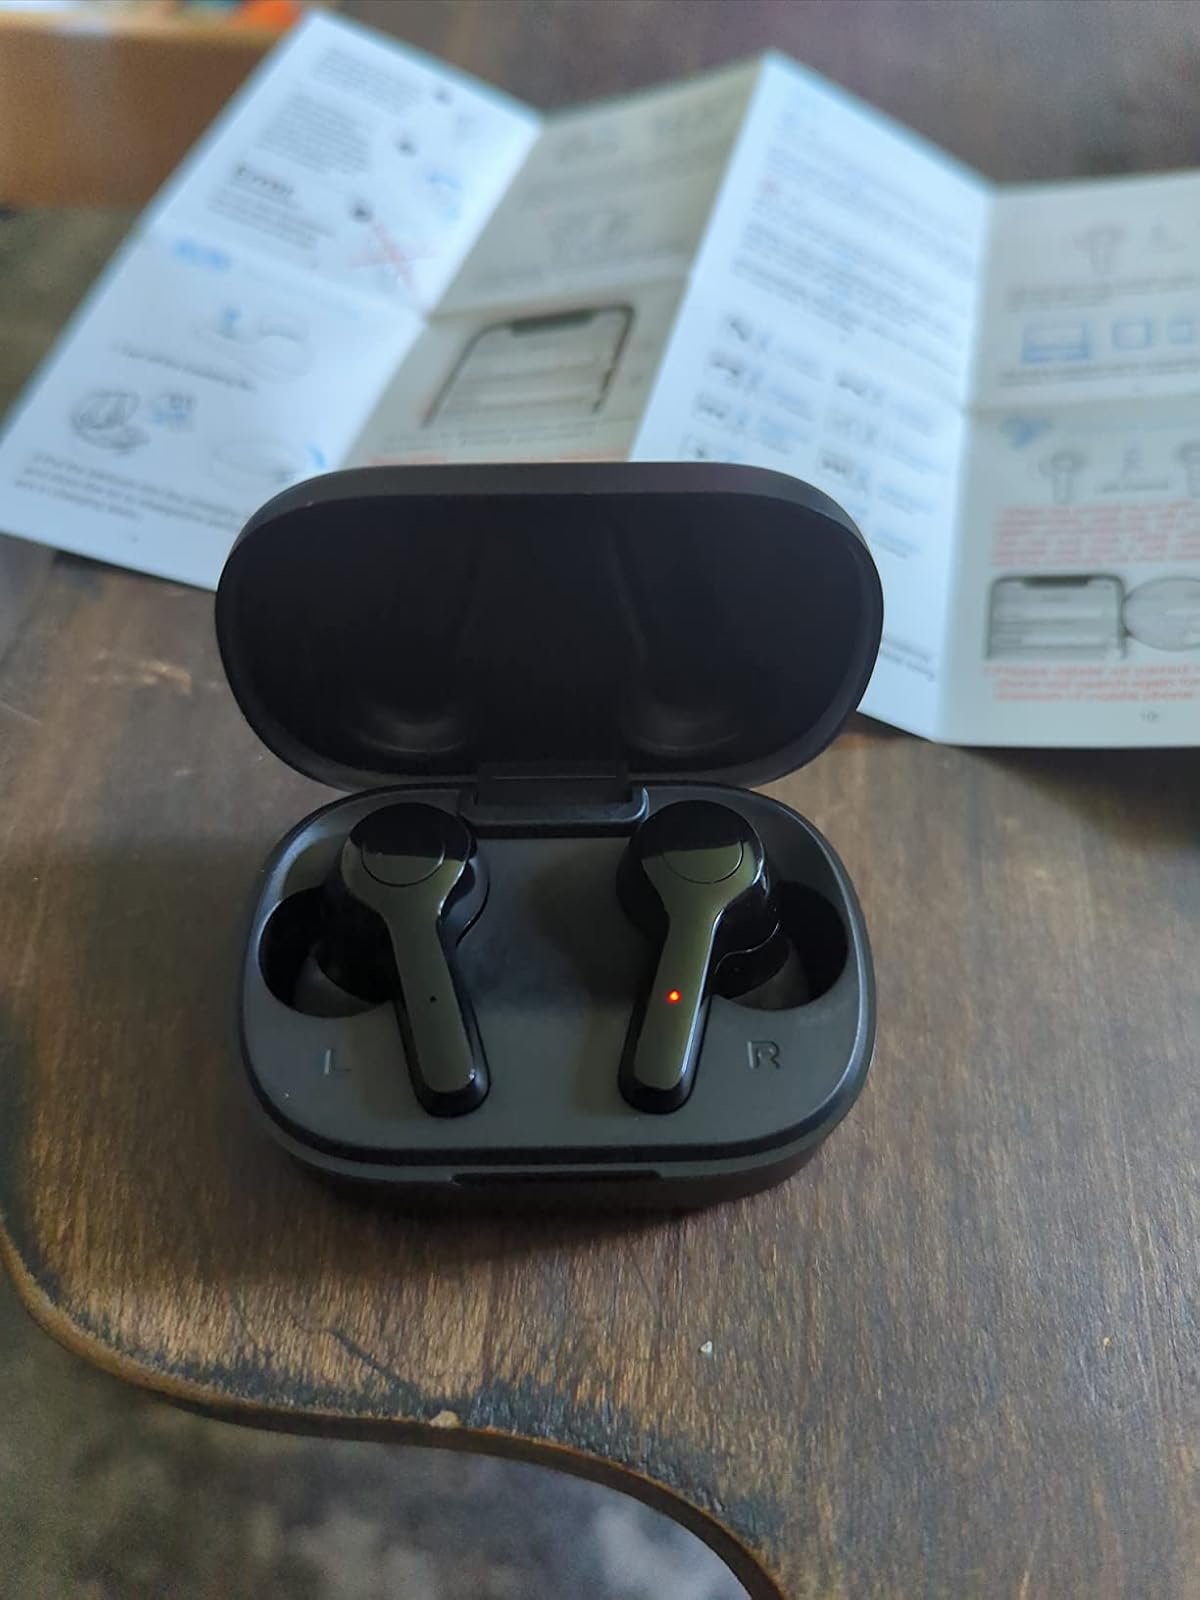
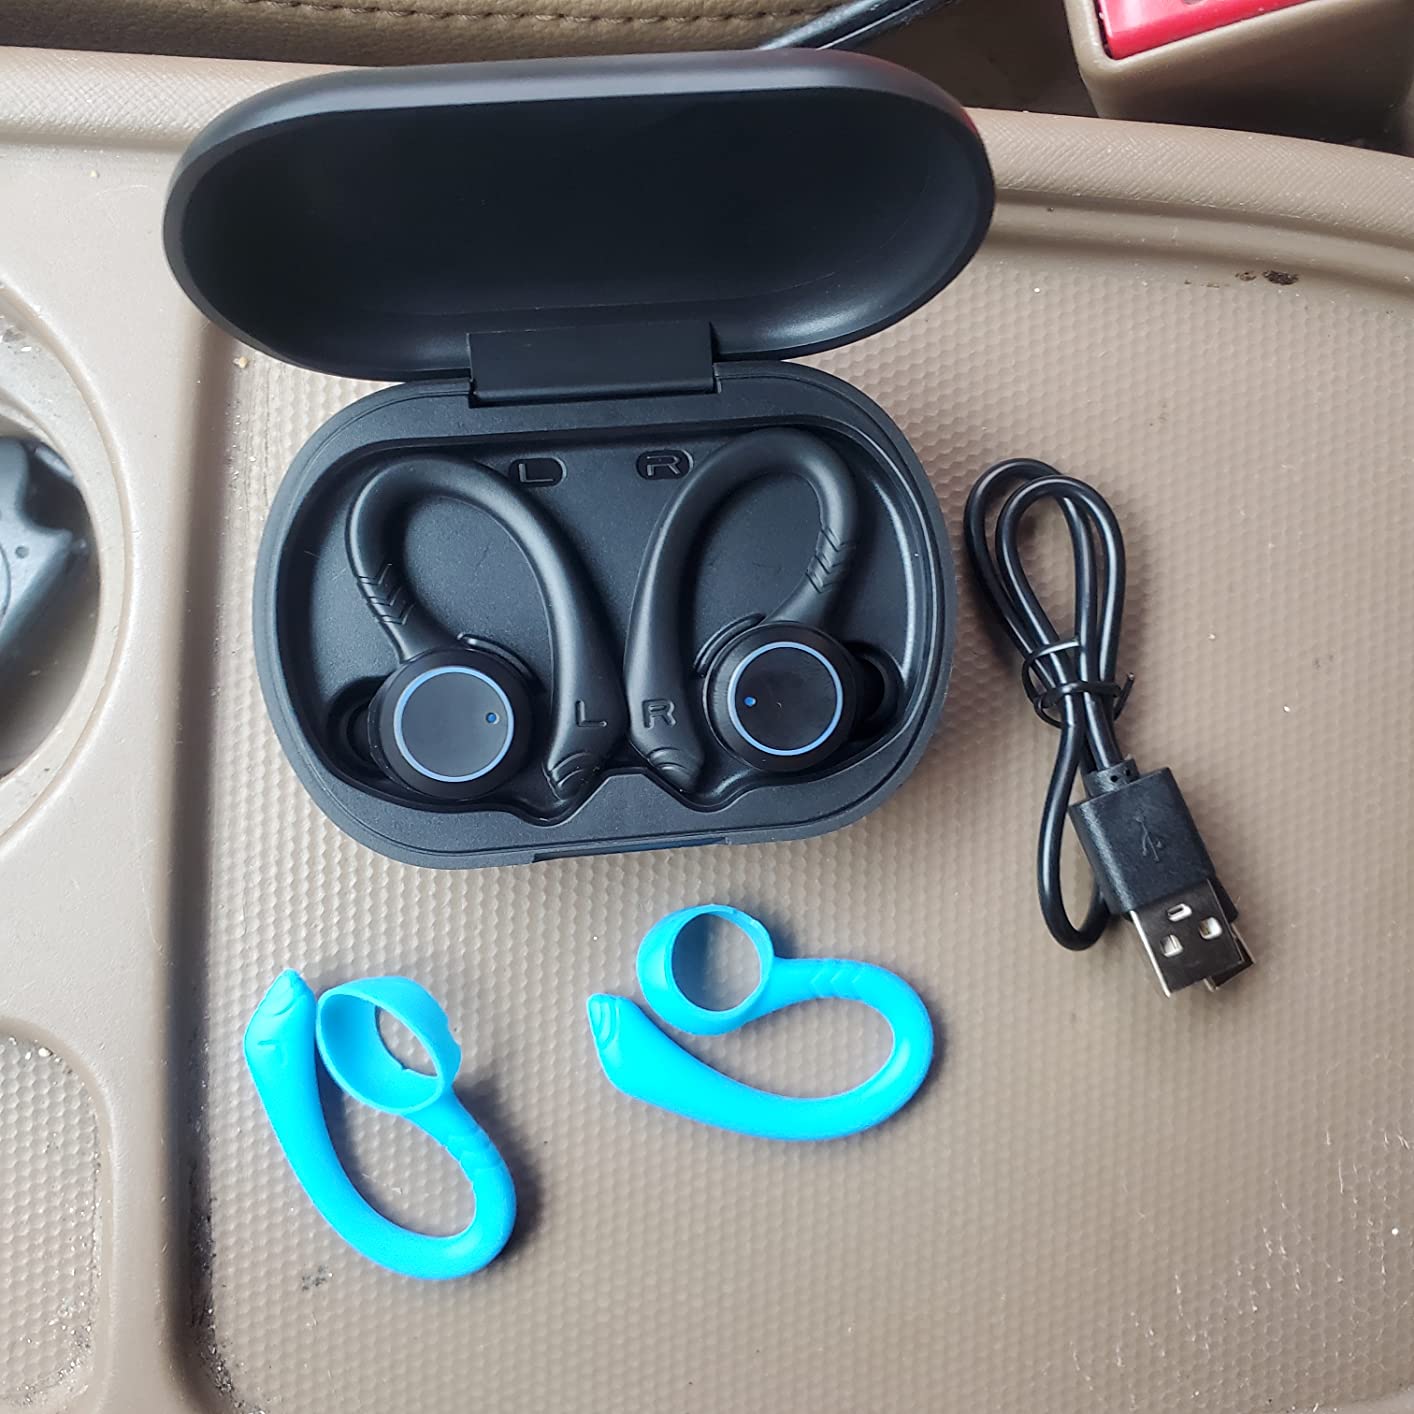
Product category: earbuds
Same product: no